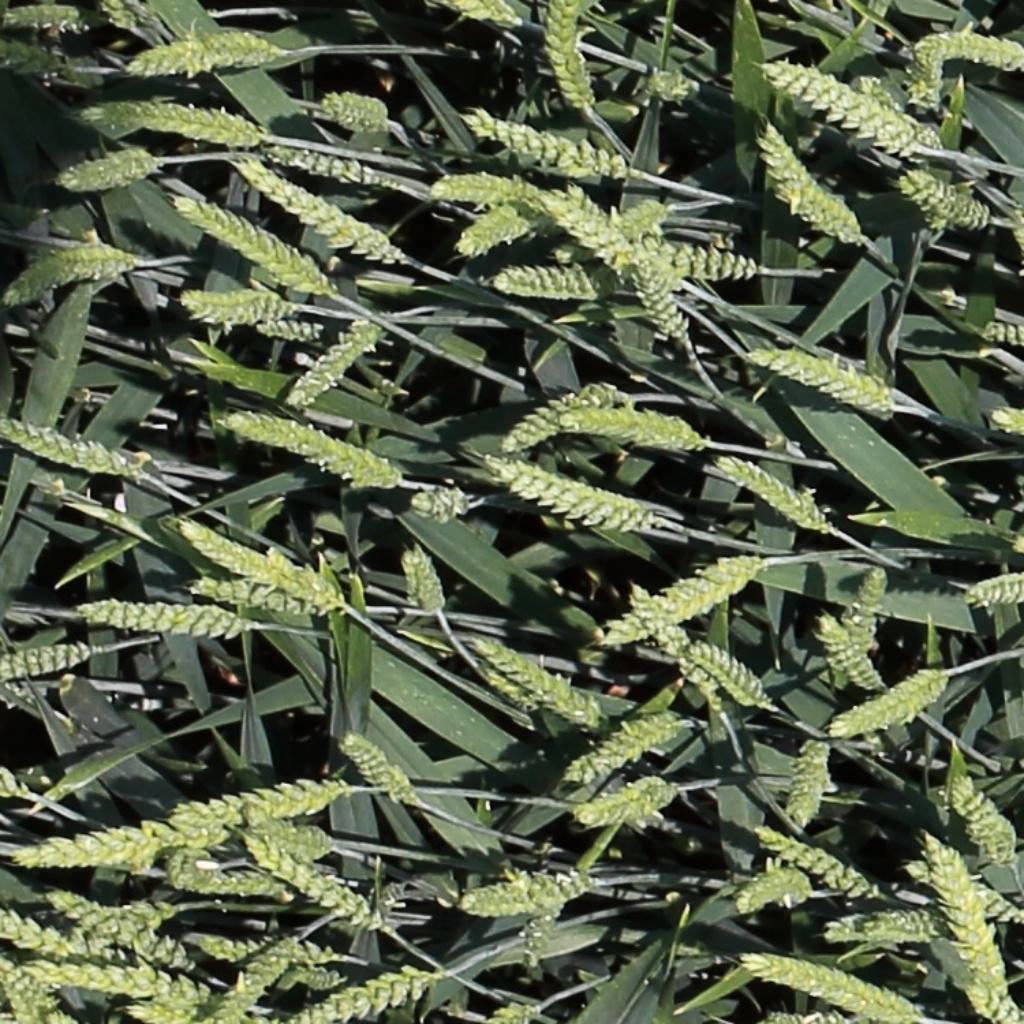
Country: Switzerland
Location: Usask
Wheat development stage: Filling